Sonjay Dutt

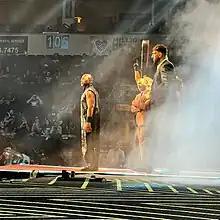
Dutt [center] alongside Jay Lethal and Satnam Singh

On June 30, 2021, it was reported that Dutt had signed with AEW as a producer. However, he later would also become a wrestling manager. On April 6, 2022, episode of "AEW Dynamite", which took place five days after Dutt reunited with Jay Lethal at Ring of Honor's "Supercard of Honor XV", Dutt would make his debut on AEW television, where he and Lethal appeared on-screen and promised Samoa Joe a present. The next week, Satnam Singh would attack Joe and align with Dutt and Lethal.